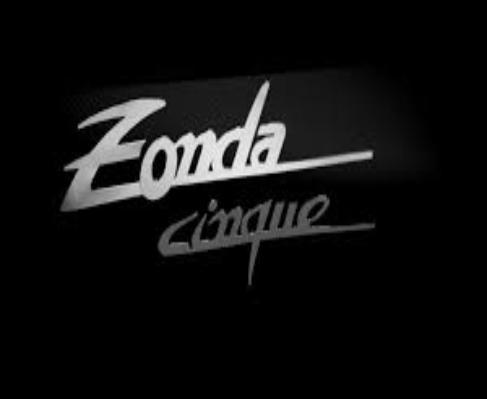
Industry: Leisure